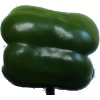
Label: green_pepper